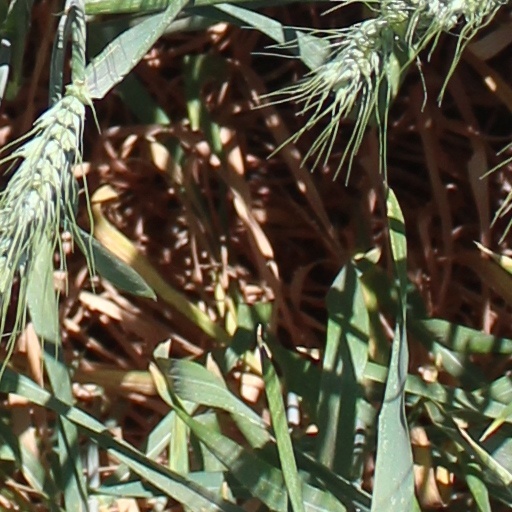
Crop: wheat